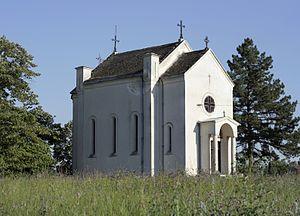
Cet article recense les monuments culturels du district de la Ville de Belgrade en Serbie.
L'église de l'Ascension de Dren est une église orthodoxe serbe serbe située à Dren, sur le territoire de la Ville de Belgrade et dans la municipalité d'Obrenovac en Serbie. Elle est inscrite sur la liste des monuments culturels protégés de la République de Serbie et sur la liste des biens culturels de la Ville de Belgrade.
Dren est une localité de Serbie située dans la municipalité d’Obrenovac et sur le territoire de la Ville de Belgrade. Au recensement de 2011, elle comptait 1 096 habitants.